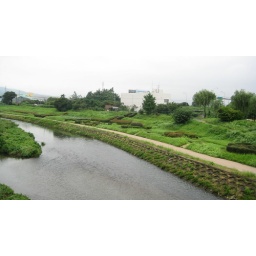
a quick shot of a beautiful river + garden out the window of our bus in kyoto